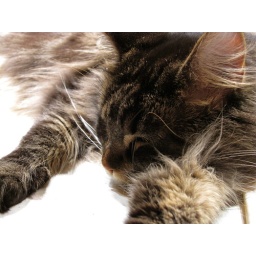
my cat tibby, 2 years old. she loves sleeping in the sun :)